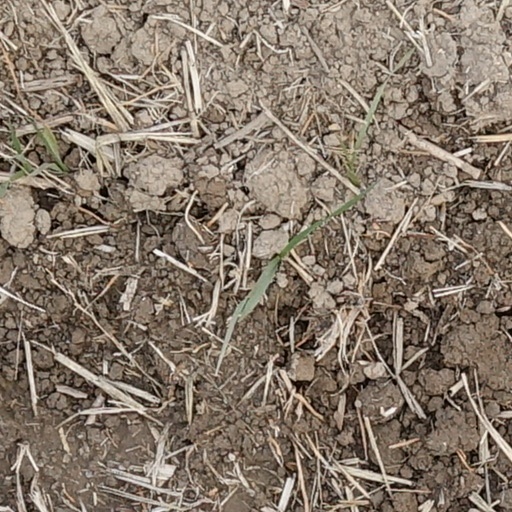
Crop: wheat